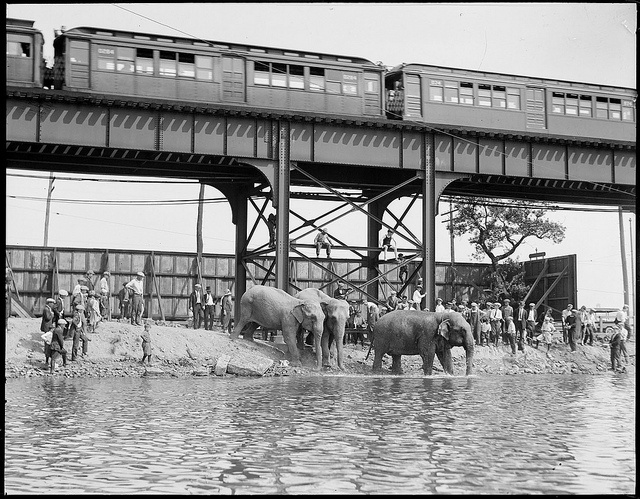
A herd of elephant walking along a river underneath a rail bridge.
People watching elephants walk into a body of water.
Elephants and men stand under a bridge in a body of water.
A large crowd watches as three elephants walk into the water.
Black and white photograph of elephants crossing under train tracks.